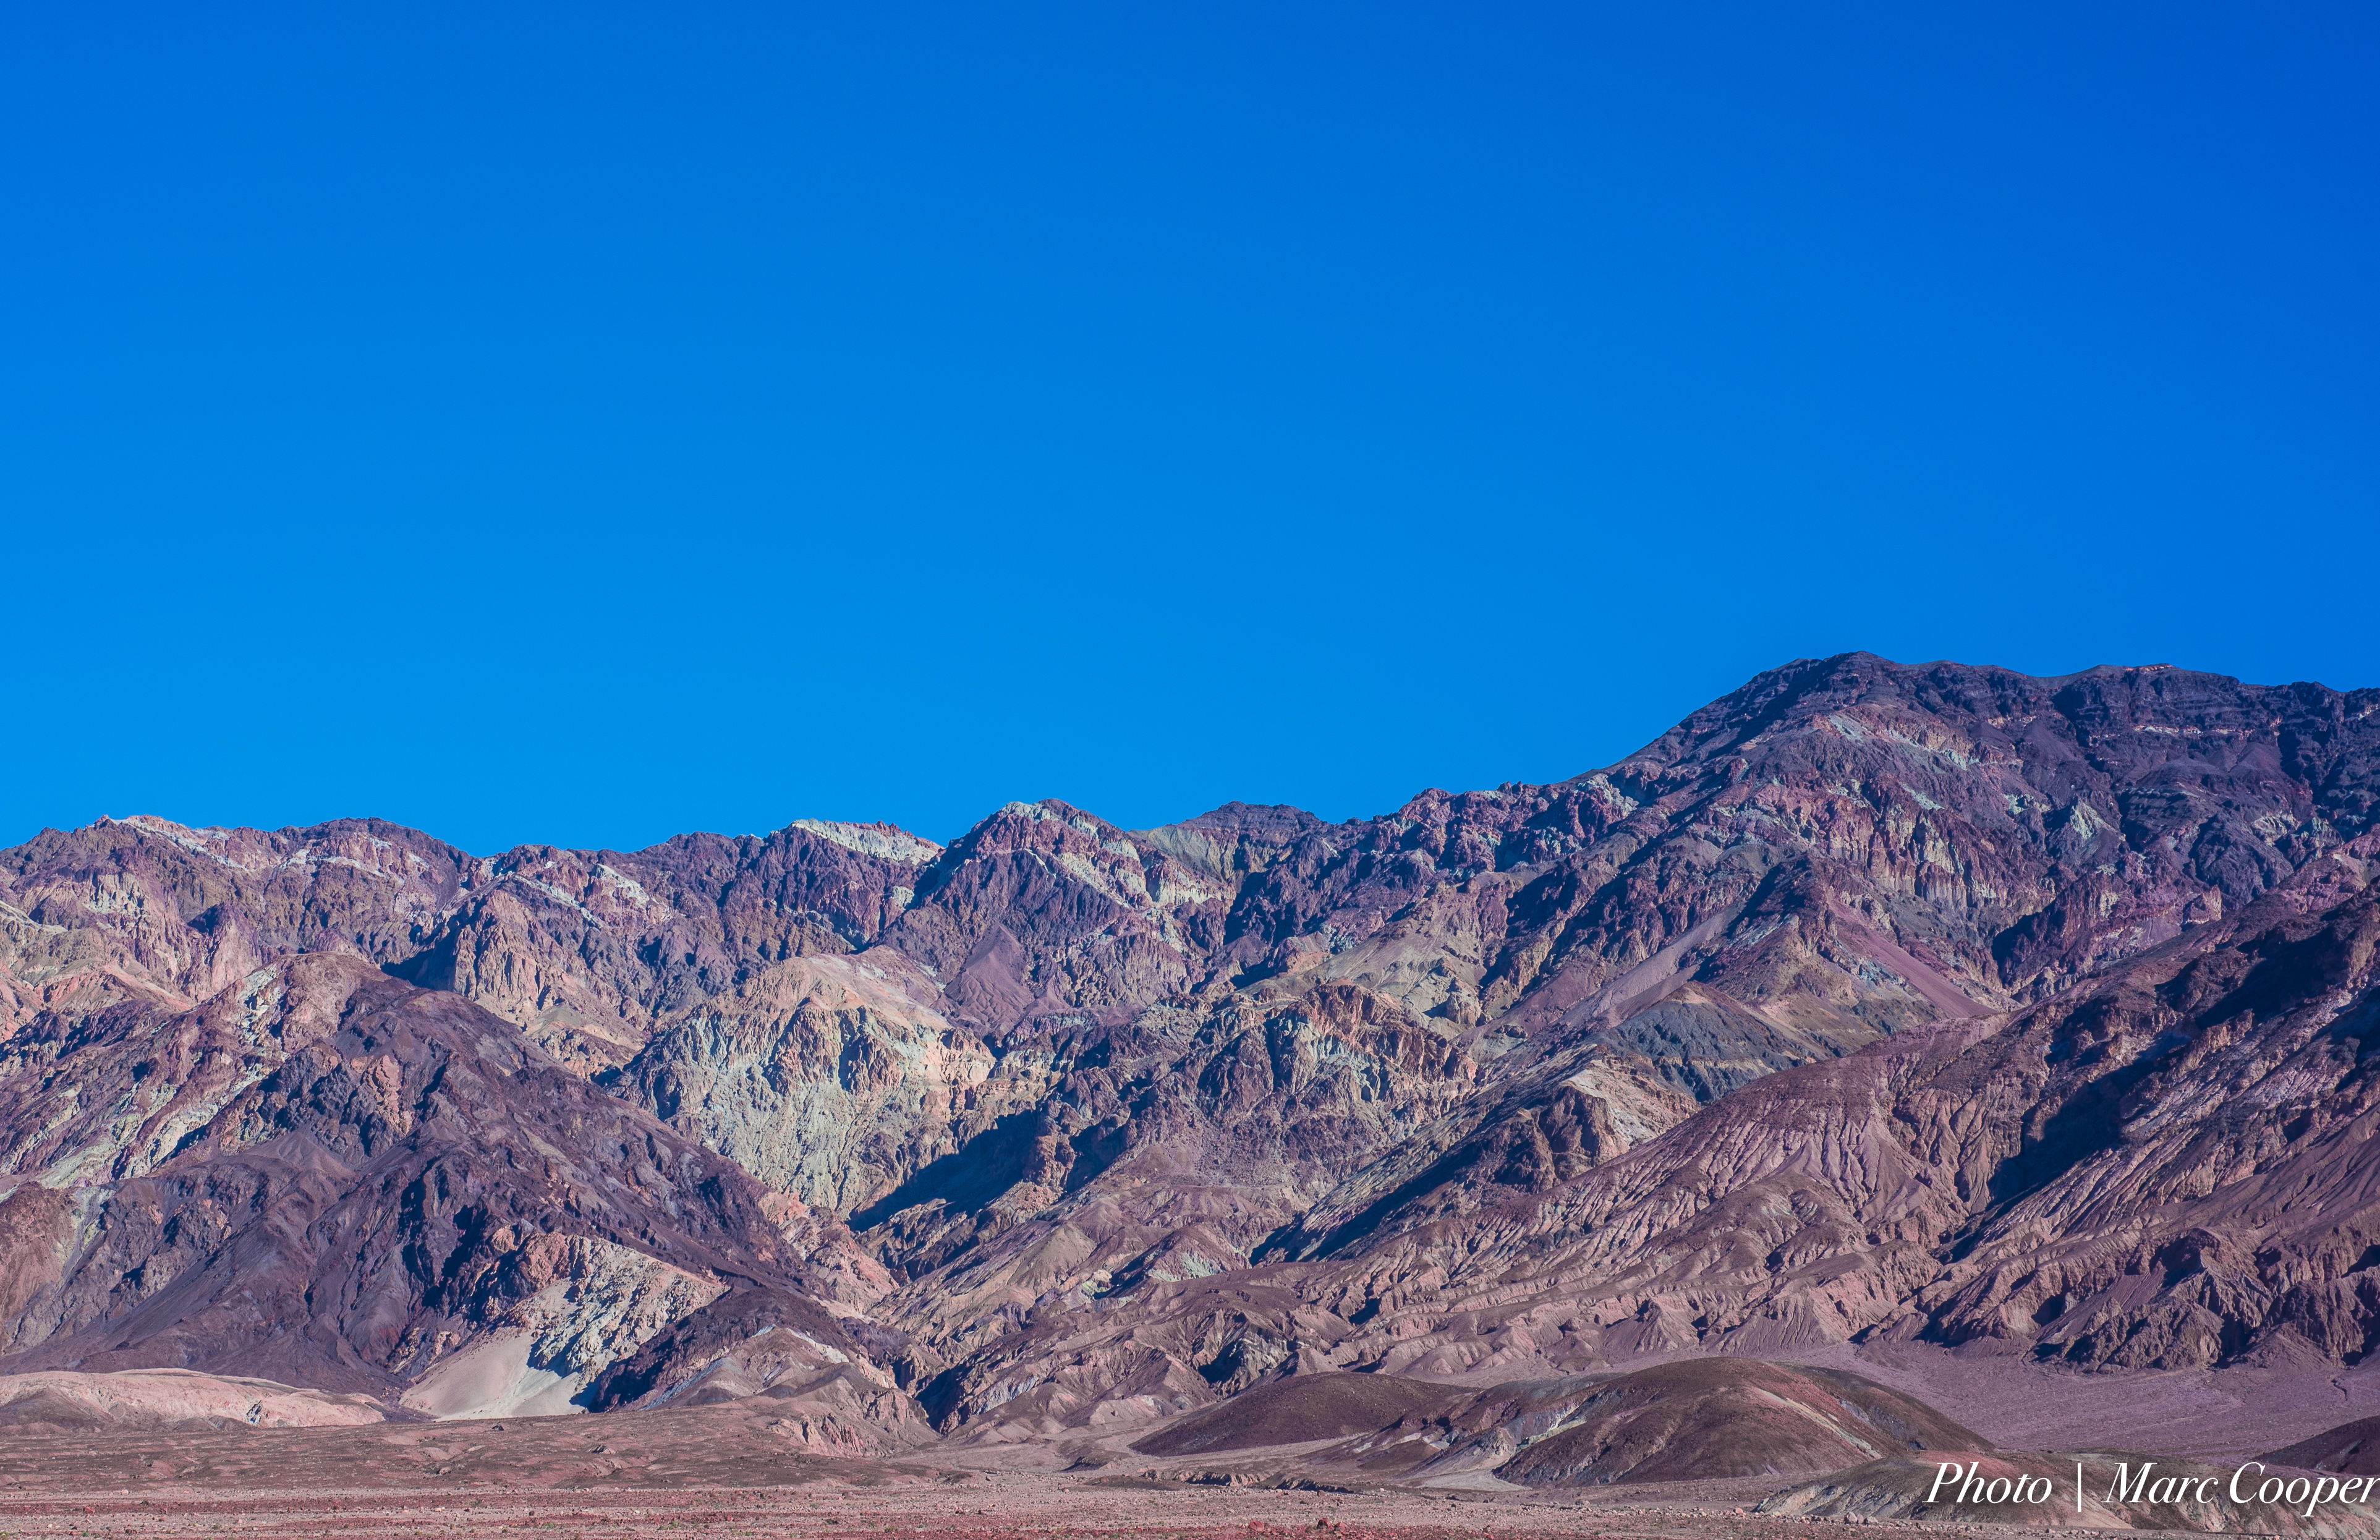
landscape, outdoor, wilderness, mountain, sky, desert, valley, mountain range, red, park, blue, nikon, colorful, california, ridge, hills, national, hdr, geology, mountains, badlands, plateau, d810, deathvalley, wadi, landform, natural environment, geographical feature, mountainous landforms